Vulkathunha-Gammon Ranges National Park

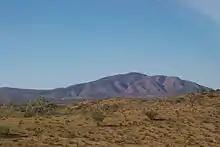

A private surveyor, J.M. Painter, was employed in a survey of the area in 1857 (in the company of George Goyder). His party climbed Gammon Hill and Mount McKinlay (which Frome did not), but didn't penetrate to the peaks of the central range or plateau. One of several survey cairns built on a line they surveyed between Mount Rowe and Arcoona Bluff on the western edge of the ranges has been restored and can be visited today (photo below).